Chico Anysio

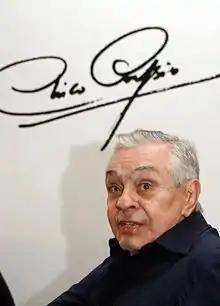

Chico Anysio (born Francisco Anysio de Oliveira Paula Filho, 12 April 1931 – 23 March 2012) was a Brazilian actor, comedian, writer and composer.